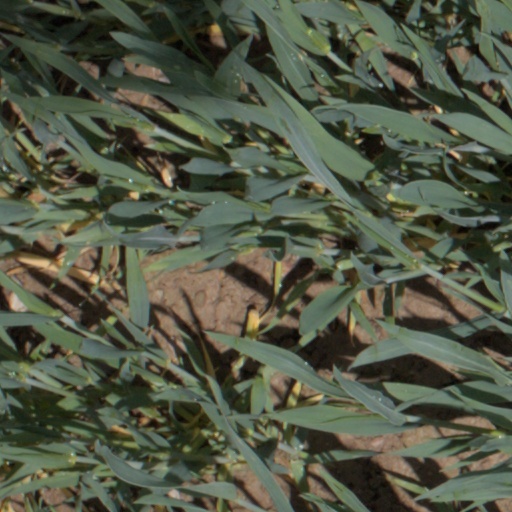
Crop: wheat